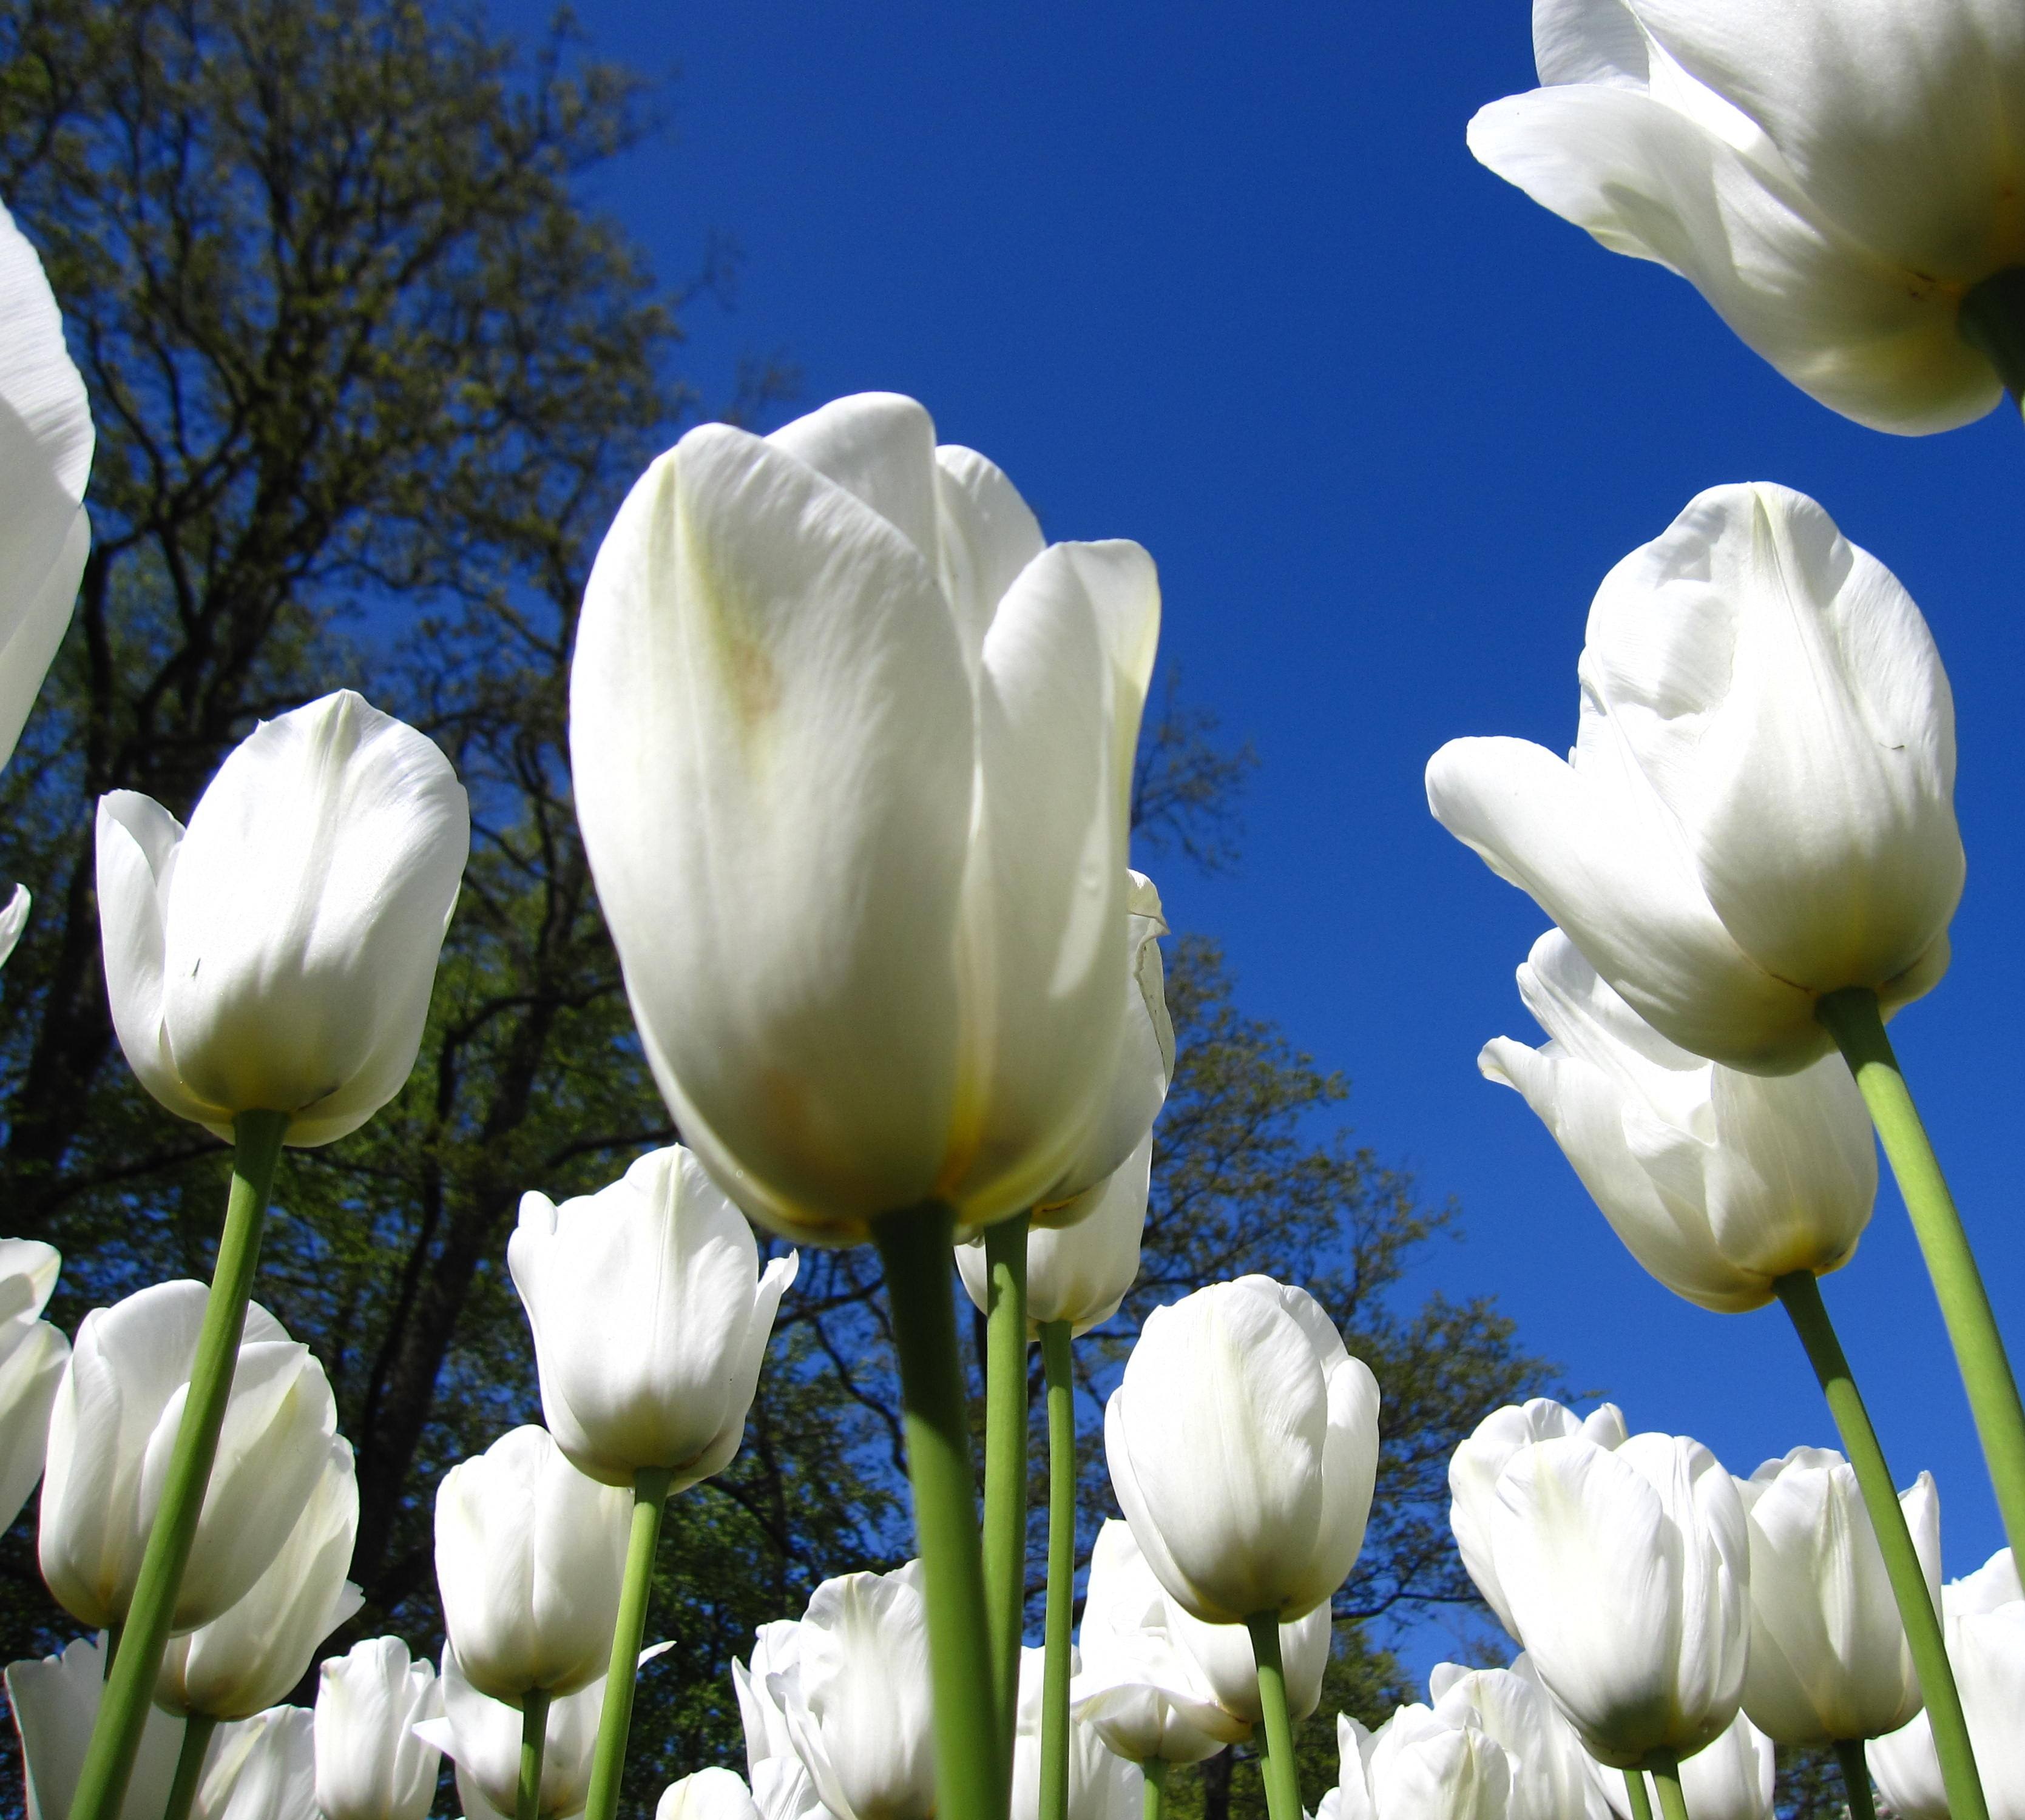
blossom, plant, sky, white, flower, petal, bloom, perspective, tulip, spring, botany, flora, keukenhof, flowering plant, lily family, tulip bed, land plant